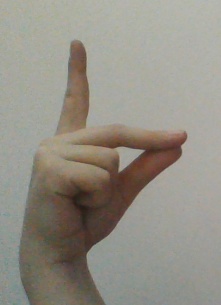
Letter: ta